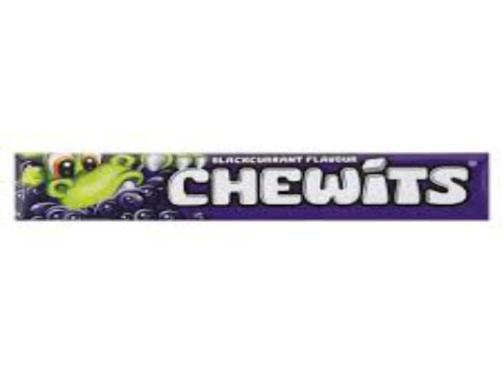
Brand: chewits
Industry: Food